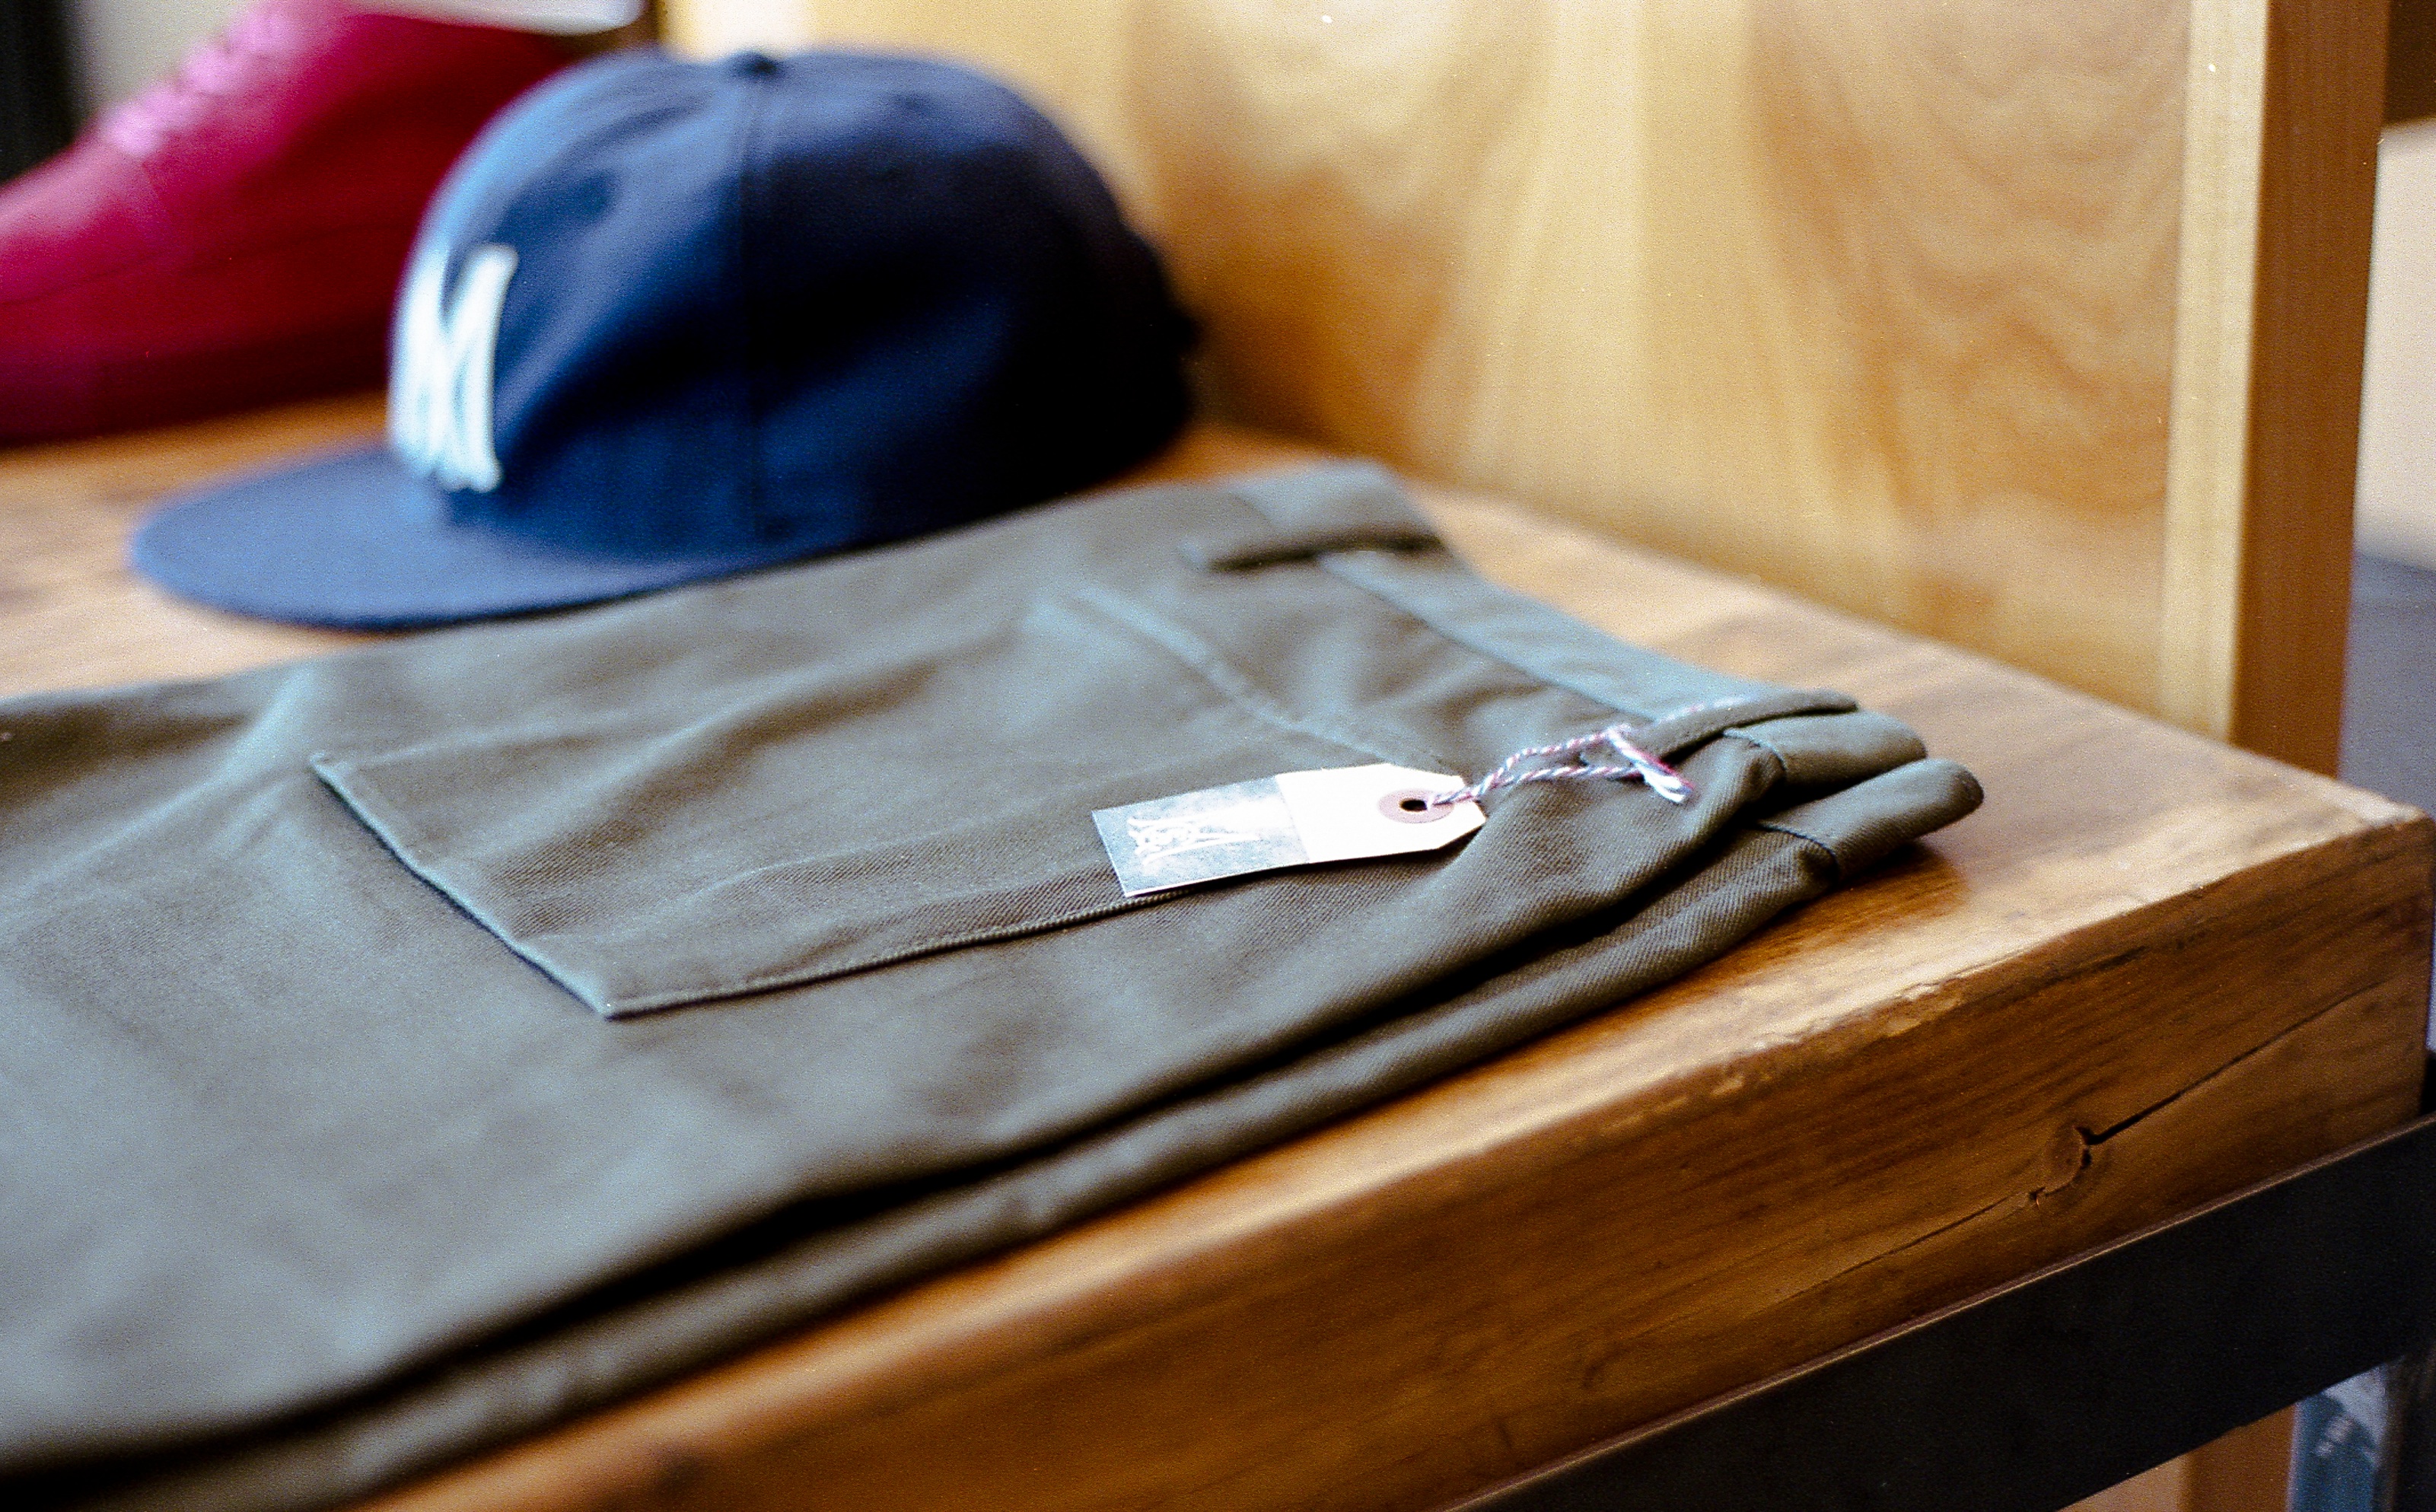
writing, table, wood, floor, furniture, material, textile, art, flooring